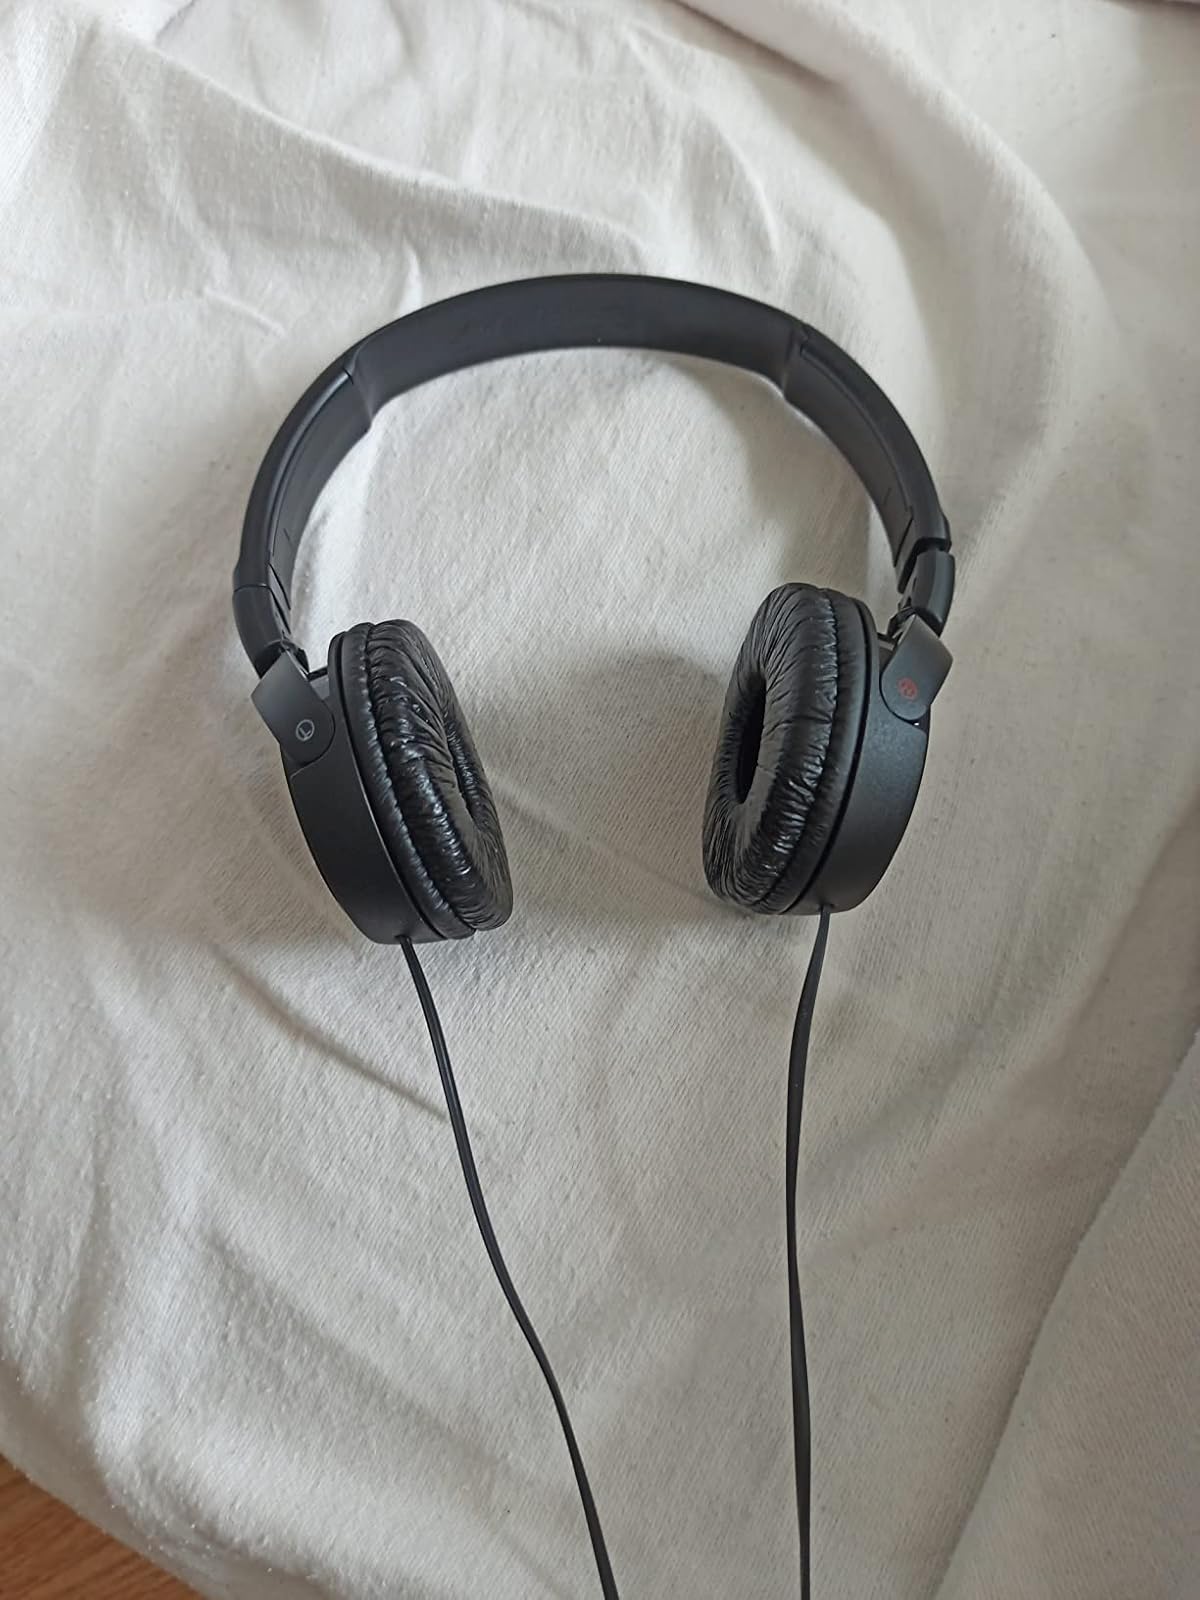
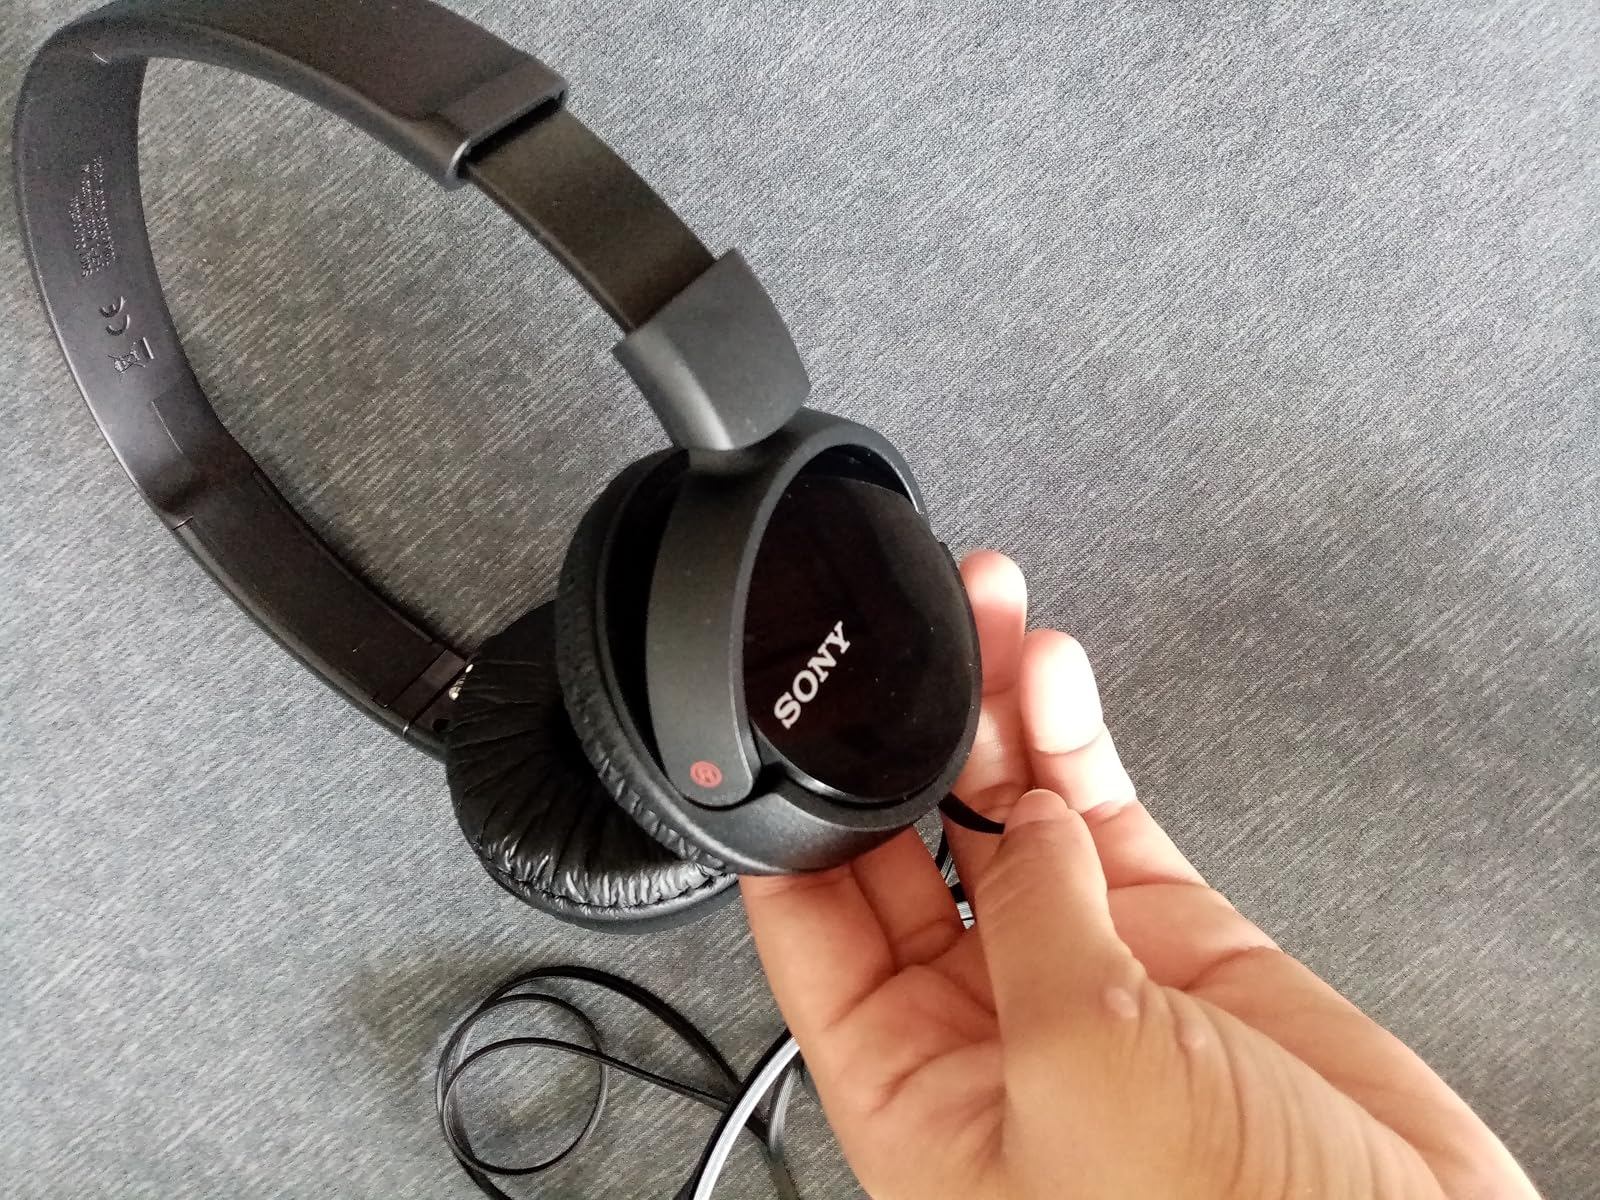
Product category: headphones
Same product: yes